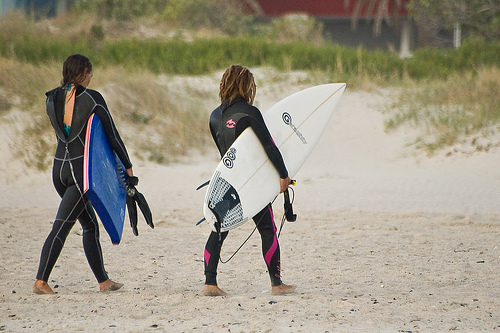
user: Given an image and a question. Answer the question in a short answer. Question: What type of boards to these people have? Short Answer:
assistant: surf